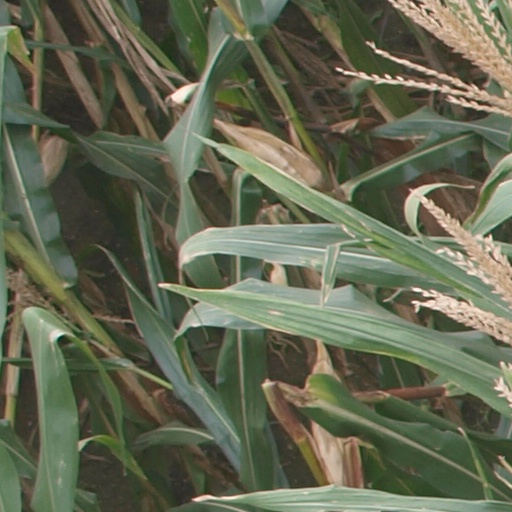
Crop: maize; corn